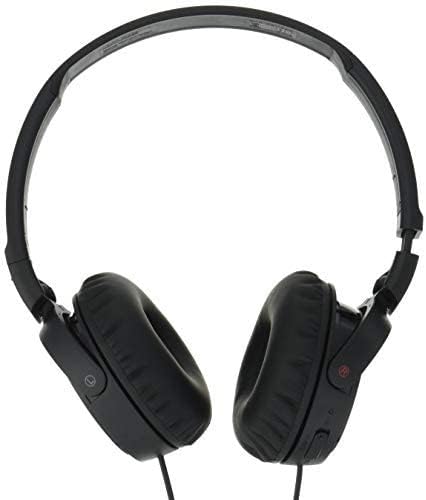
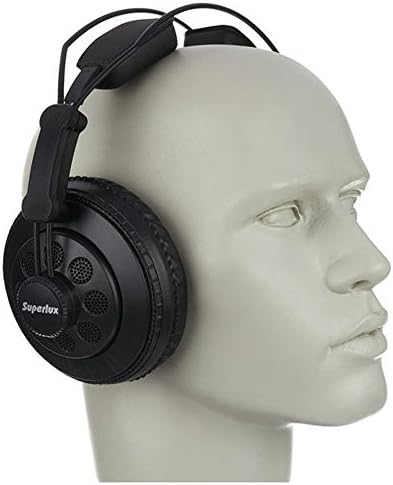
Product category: headphones
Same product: no